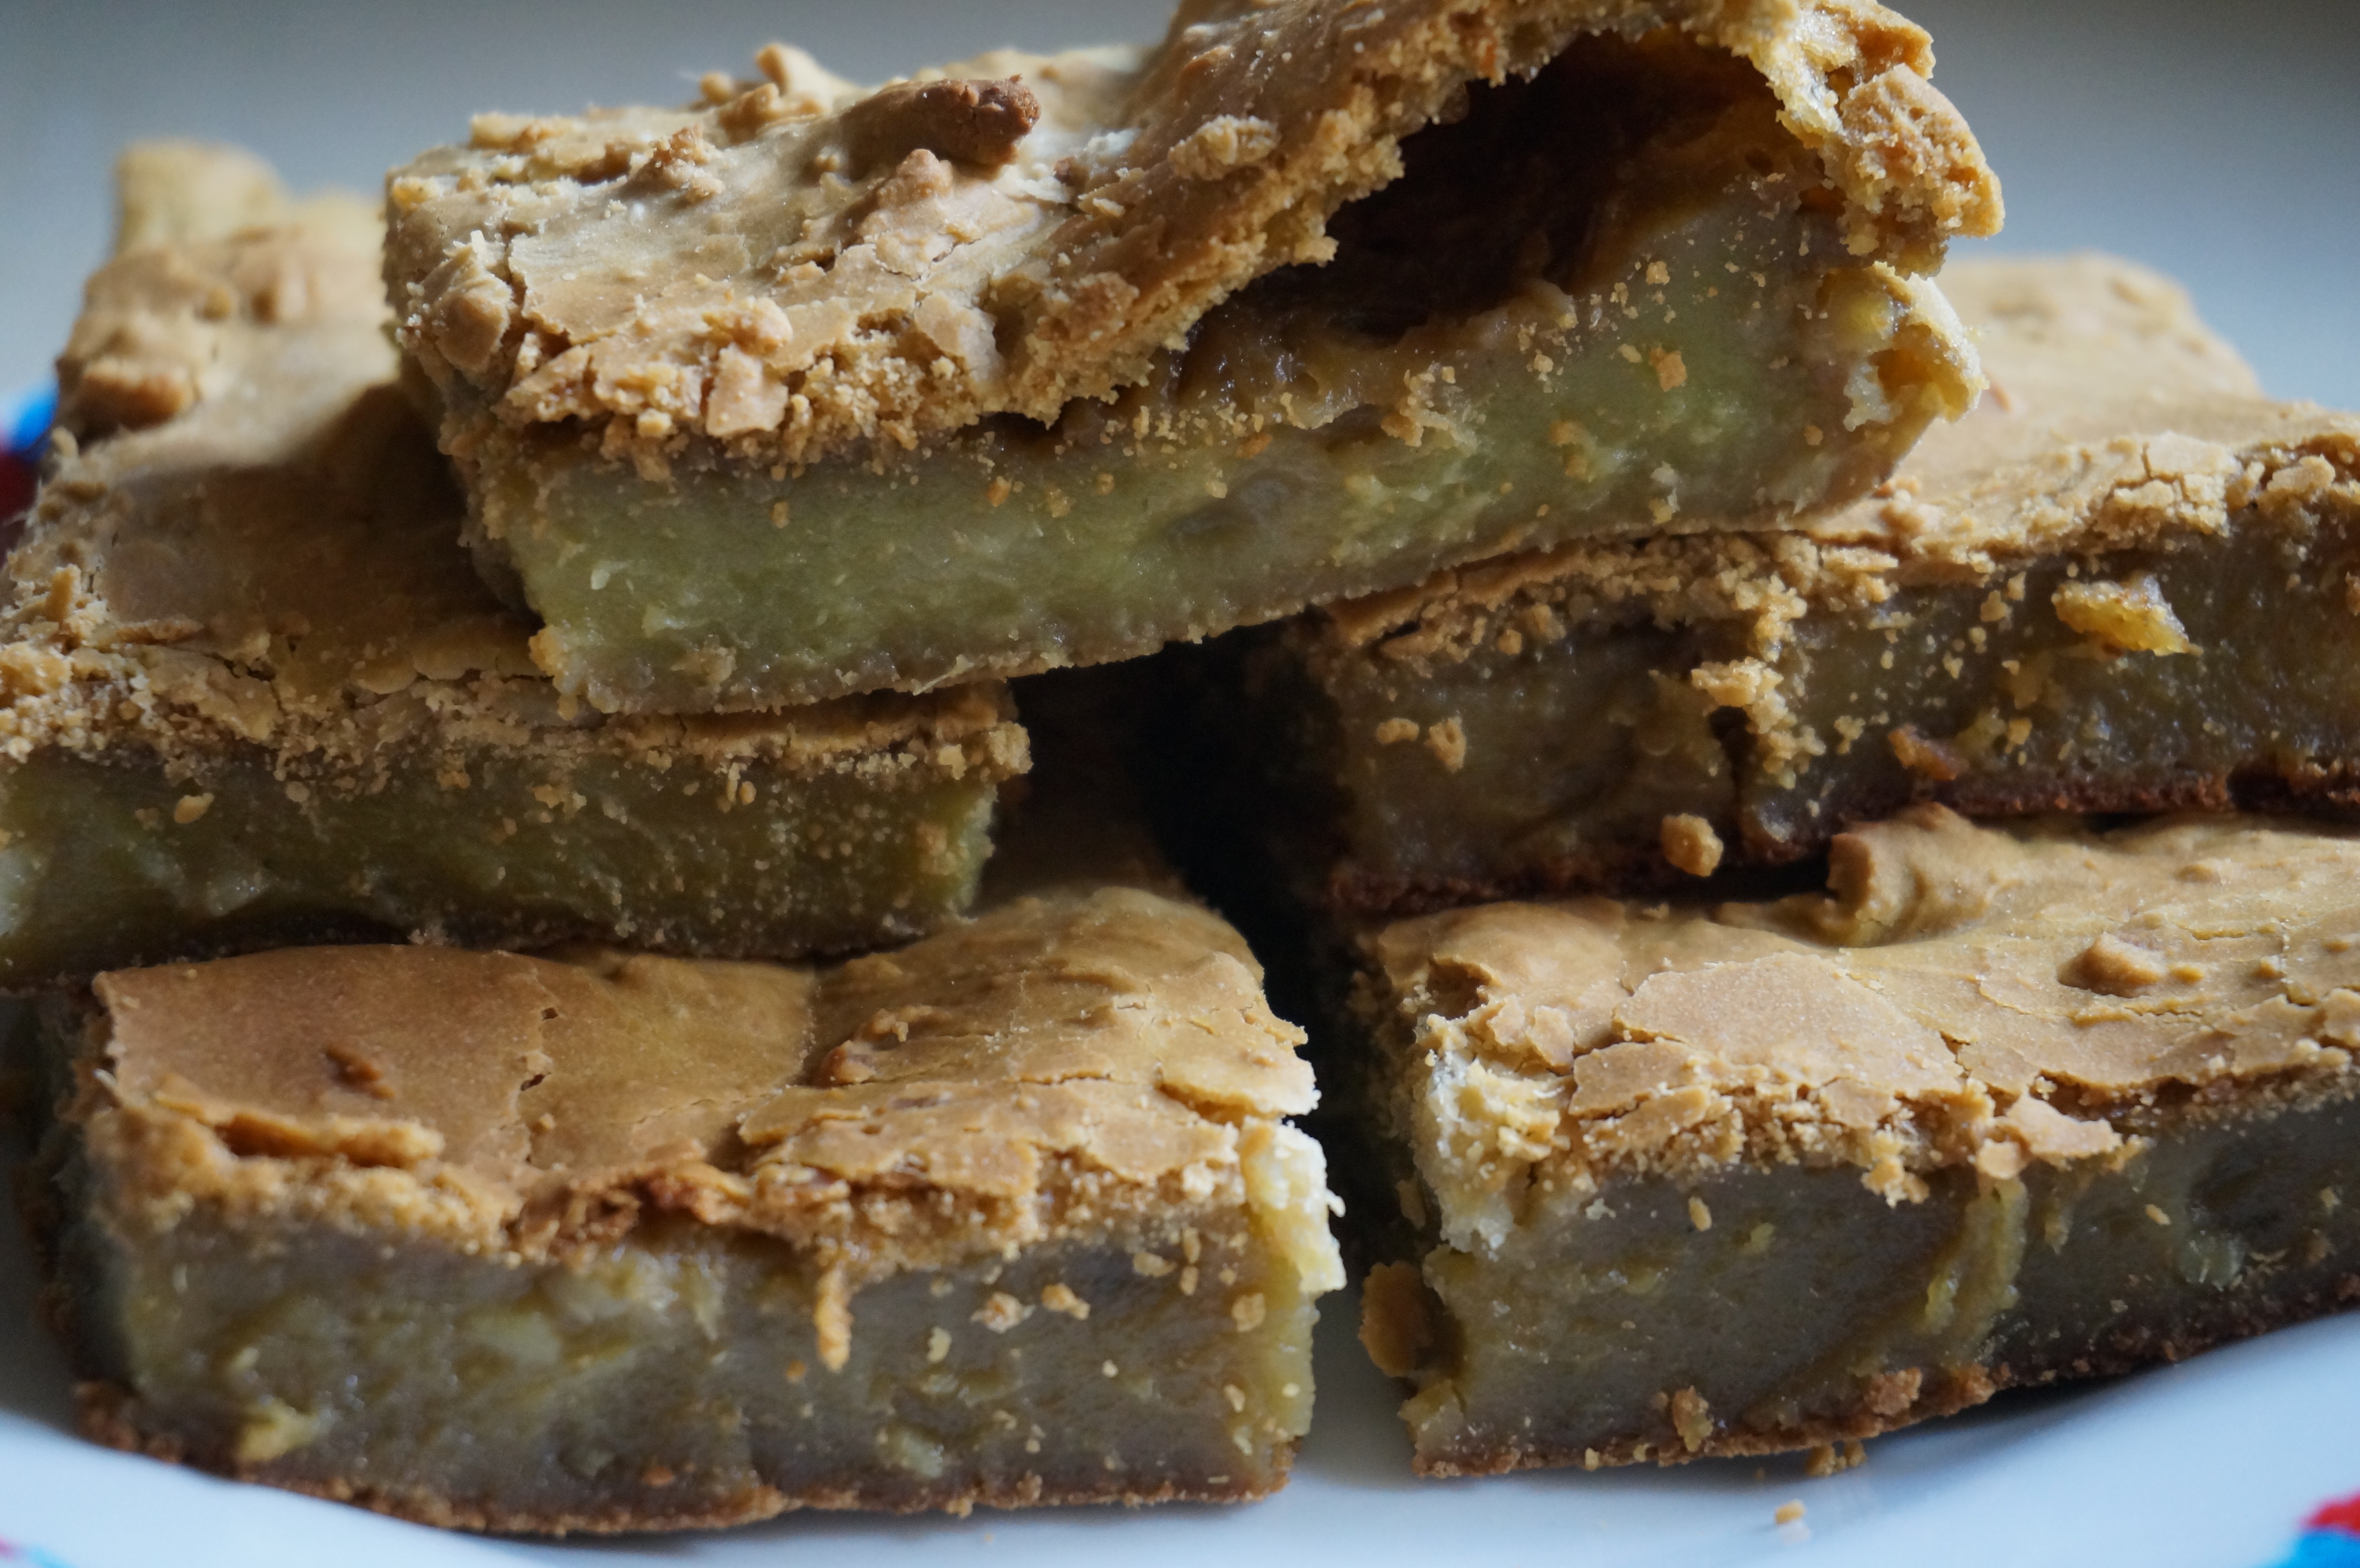
sweet, dish, food, produce, baking, dessert, cake, potato, fudge, confectionery, baked goods, snack food, chocolate brownie